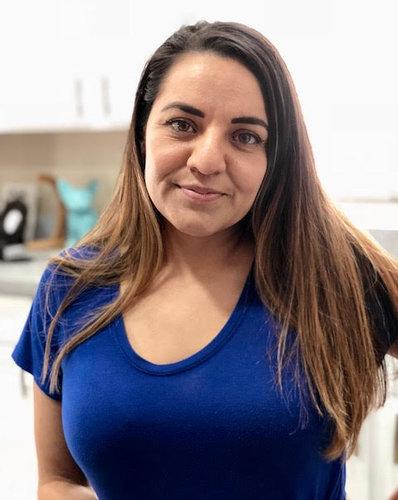
Gender: women